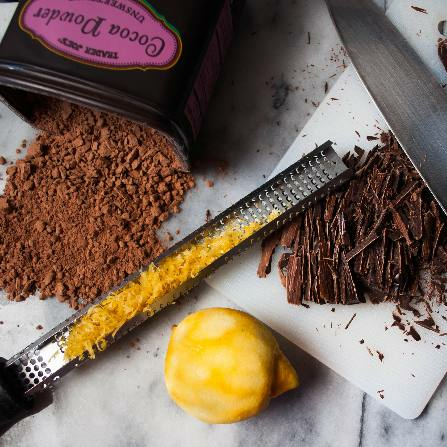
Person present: No